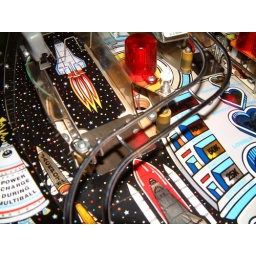
mashed shutle ramp metal plate and complete broken plastic under red lamp 640.jpg